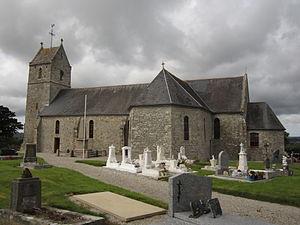
Église Saint-Michel de fr:Bricquebosq
Bricquebosq ou Bricqueboscq est une commune française, située dans le département de la Manche en région Normandie, peuplée de 588 habitants.